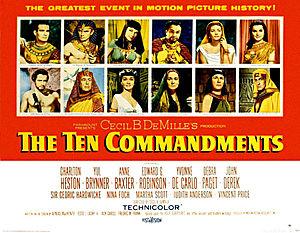
Les Dix Commandements est un film épique américain réalisé par Cecil B. DeMille, sorti en 1956, avec notamment Charlton Heston, Yul Brynner, Anne Baxter, Edward G. Robinson et Yvonne De Carlo dans les rôles principaux.